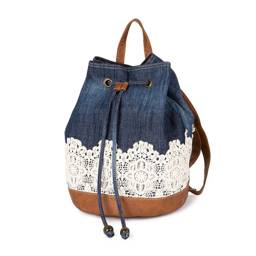
something similar to this , or just a cute small backpack for traveling